Carl Tietz

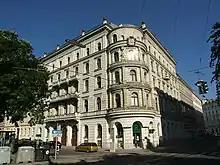
Palais Schlick (1856–1858)

Tietz was born in Jastrow and came from a humble background. He completed an apprenticeship as a bricklayer and later worked as a construction inspector. In 1852, he passed the Master Craftsman examination. That same year, his employer sent him to manage construction of the Circus Renz building in Vienna, where he decided to remain and become an architect, although his plans to attend the Academy of Architecture in Berlin had to be abandoned.